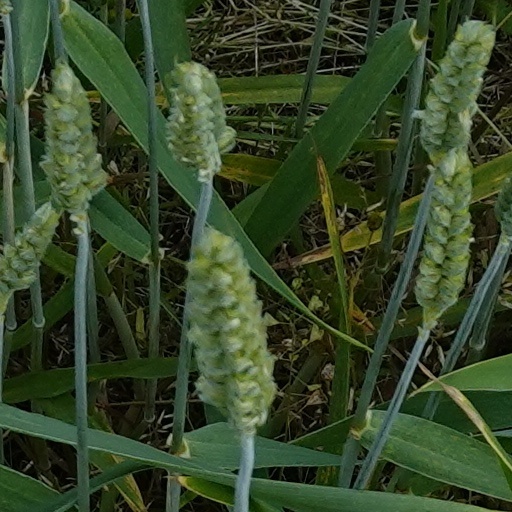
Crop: wheat